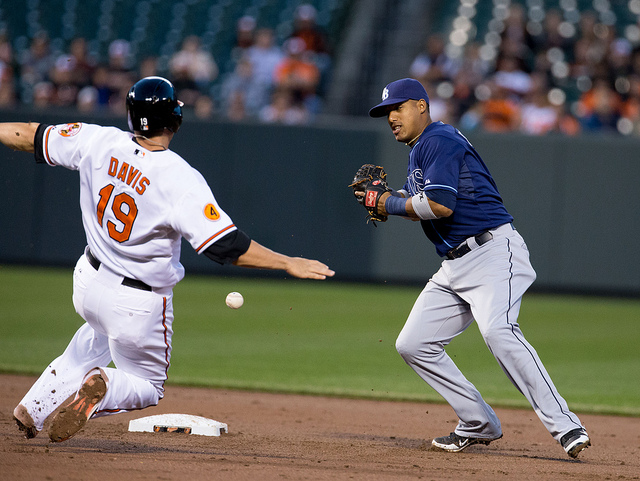
cầu thủ chạy gôn đang cố gắng chạm vào gôn